Dyagilevo air base

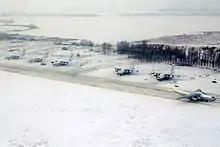
Ilyushin Il-78M at Dyagilevo

Air Power Review reported in 2004 that the 203rd Independent Orel Air Regiment of Guards (Air Tankers) operating Il-78 and Il-78M was stationed at the base. Formed 6 July 1941 at Monino near Moscow as the 412th Aviation Regiment, with TB-7 (Pe-8) heavy bombers. Renamed 432nd AP several weeks later. Renamed 25th AP DD of Guards 19 September 1943. 1230th AP (SZ) renamed 203rd OAP (SZ) 1 December 1994.